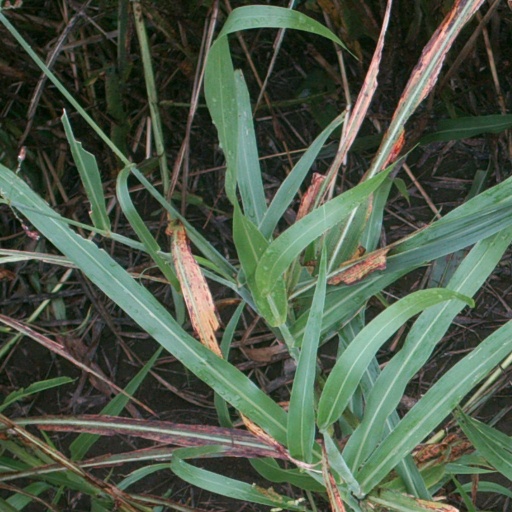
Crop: sorghum